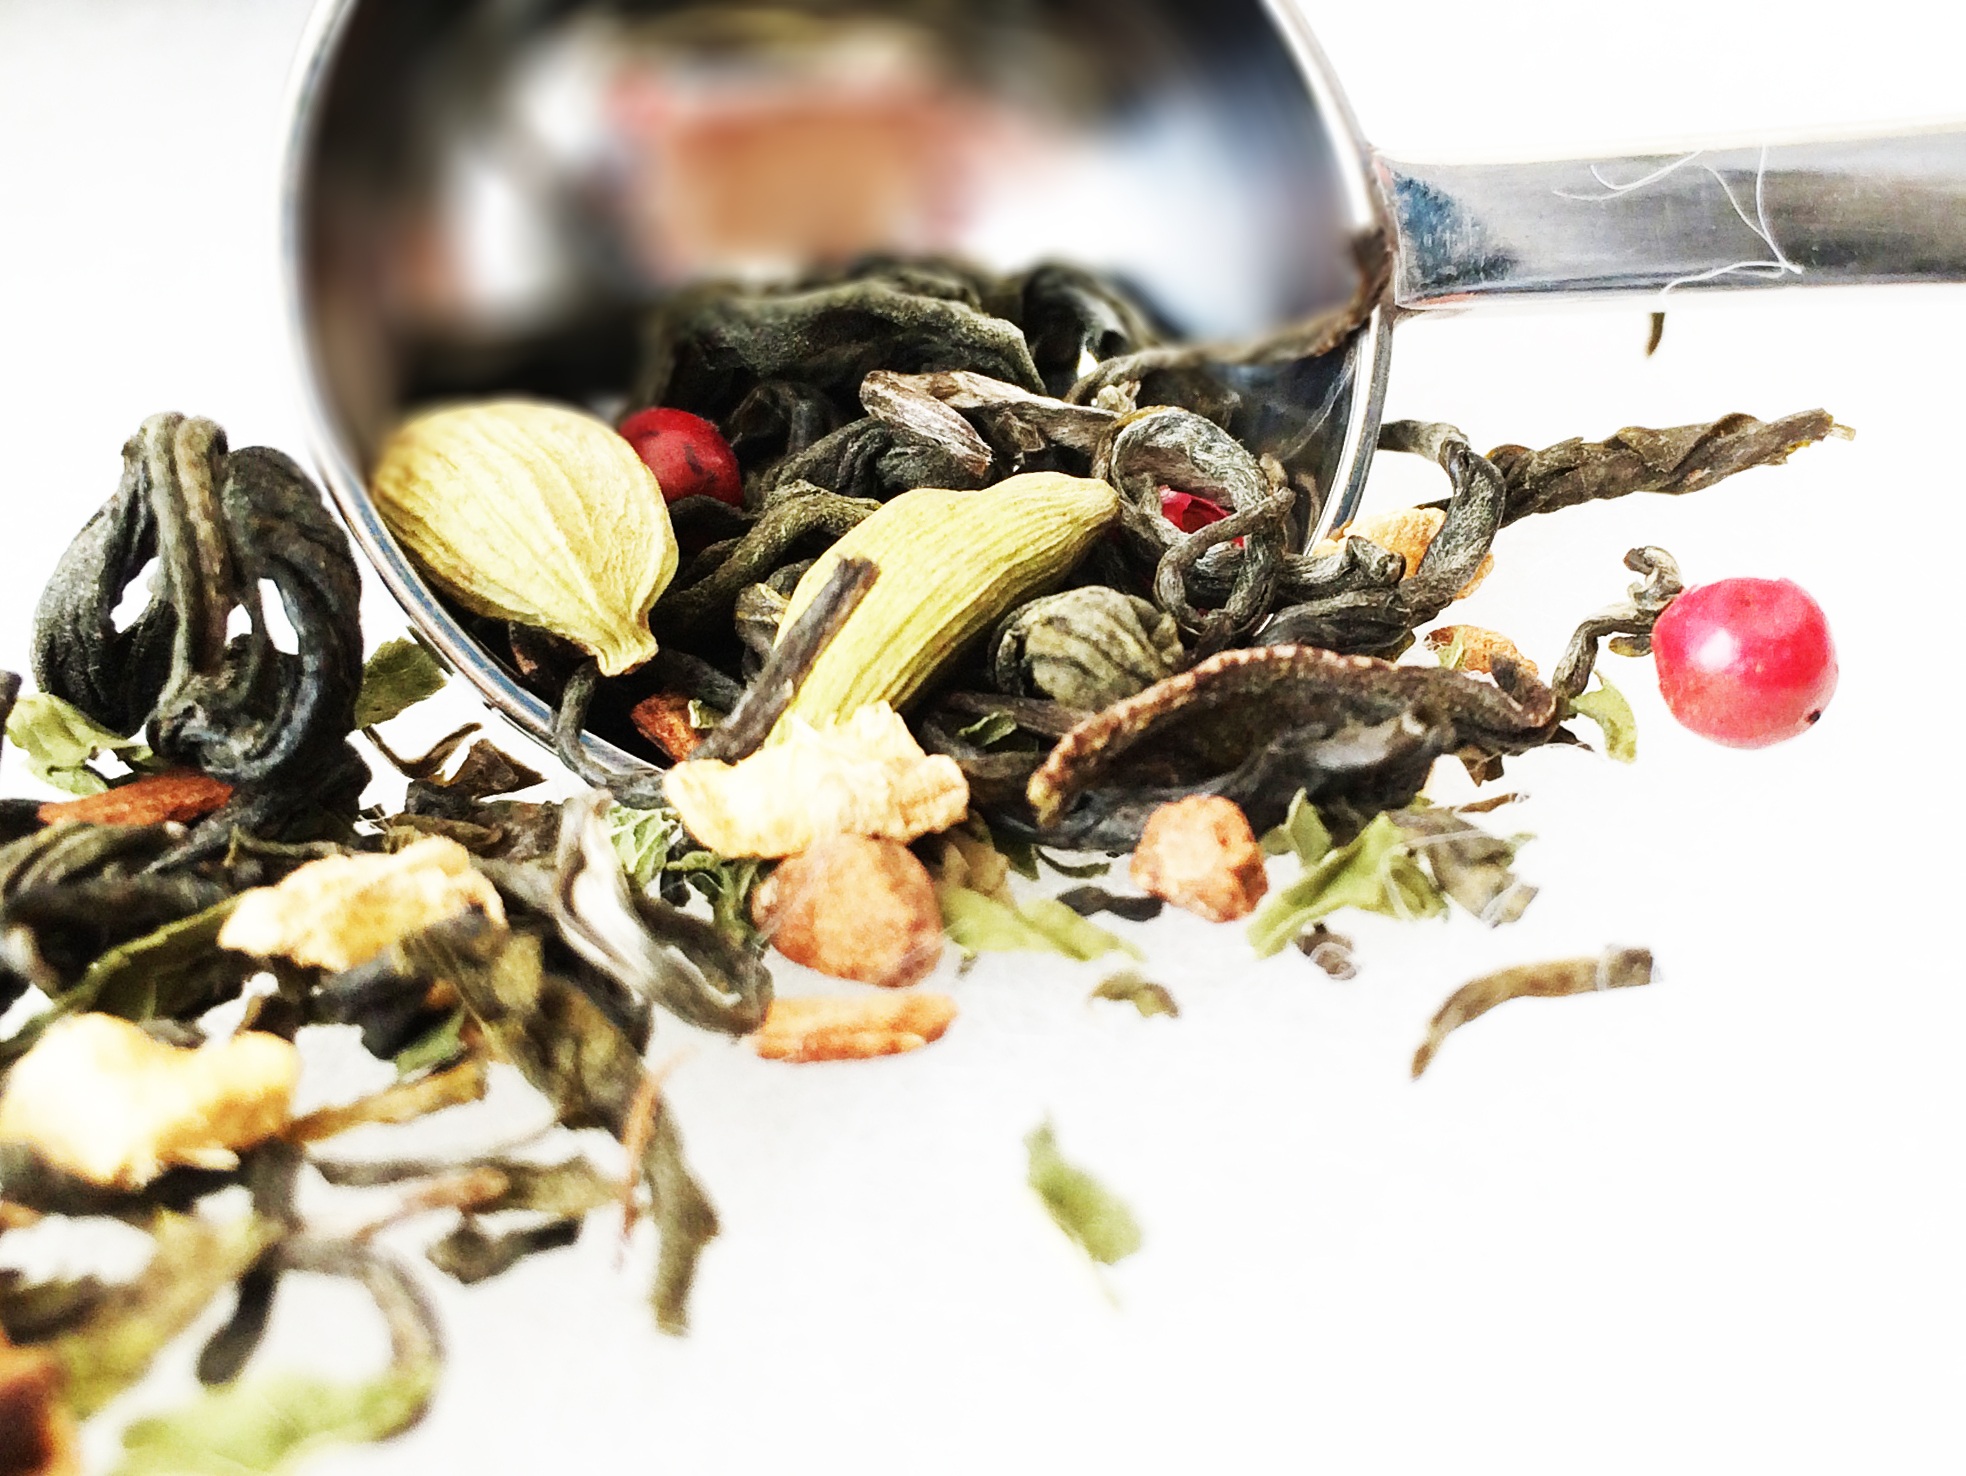
tea, food, produce, seafood, drink, mussel, pure, pure tea